Visa requirements for Guinea-Bissauan citizens

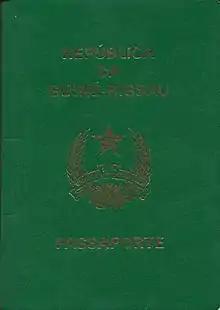
A Guinea-Bissauan passport

Visa requirements for Guinea-Bissauan citizens are administrative entry restrictions by the authorities of other states placed on citizens of the Guinea-Bissau. As of April 2025, Guinea-Bissauan citizens had visa-free or visa on arrival access to 54 countries and territories, ranking the Guinea-Bissauan passport 85th in terms of travel freedom according to the Henley Passport Index.